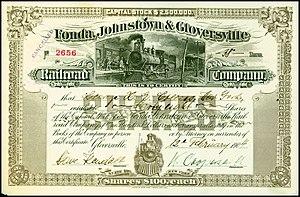
Le Fonda, Johnstown and Gloversville Railroad était un chemin de fer interurbain américain de classe I qui reliait ces villes éponymes jusqu'à Schenectady, New York, sur une longueur de 56 km. Utilisant l'électricité et la vapeur, il assura avec succès un transport lucratif dans le centre-est de l'État de New York entre 1905 et la fin des années 1920. Il transportait les ouvriers, les vendeurs et les cadres, travaillant dans les nombreuses manufactures de gants de la région, vers la gare du New York Central Railroad de Schenectady, où il y avait des correspondances vers New York City au sud, ou vers Chicago à l'ouest. Il acheminait aussi du fret avec des connexions vers le New York Central Railroad et le Delaware and Hudson Railroad. La baisse des voyageurs débuta avant la Grande Dépression et se confirma ensuite. Pour inverser la tendance, la compagnie se lança dans un coûteux programme et acheta 5 tram-trains Bullet en 1932, réputés pour leur modernité et leur rapidité; mais le service voyageur fut abandonné en 1936. Le service fret se poursuivit sous la direction du Delaware-Ostego Railroad.